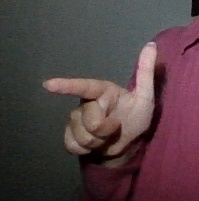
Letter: yaa